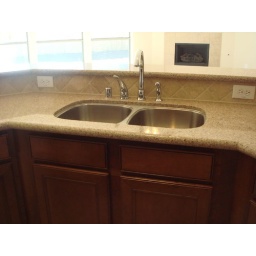
kitchen - sink and cabinets below